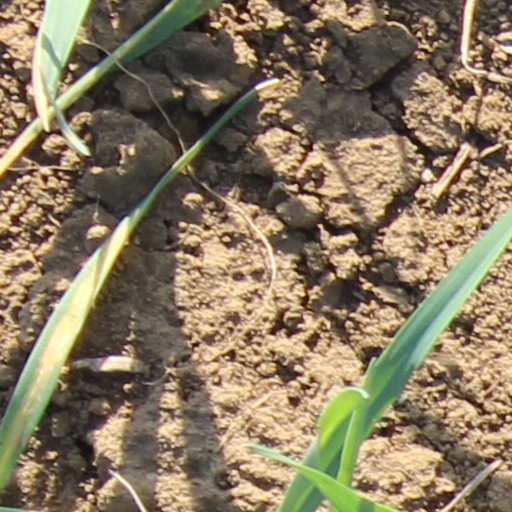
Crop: wheat